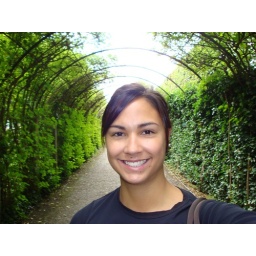
Mirabell Gardens- Where they road their bikes in the SOM